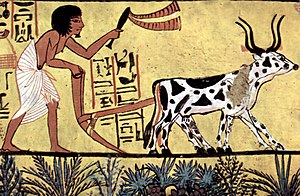
Landbrugssamfund
Maleri i Sennedjems grav der viser en bonde der poløjer sin mark.
Et landbrugssamfund eller jordbrugssamfund er et samfund, hvis økonomi primært er baseret på at producere, vedligeholde og sælge afgrøder og landbrugsjord. En anden måde at definere et landbrugssamfund er ved at se hvor stor en del af landets totalte produktion, der ligger inden for landbrugssektoren. I et landbrugssamfund er den primære kilde til rigdom dyrkning af jorden. Et sådant samfund kan godt rumme andre måder at leve og arbejde på, men den vigtigste del vil være landbrug. Landbrugssamfund har eksisteret i forskellige dele af verden fra omkring 10.000 år siden og frem til i dag. Det har været den mest almindelige form for socioøkonomiske organisation i menneskets historie.